Cathay Dragon

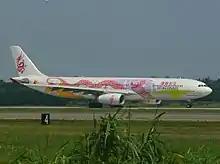
Dragonair Airbus A330-300 in special 20th Anniversary livery at Taipei Taoyuan International Airport

In 2000, the airline commenced an all-cargo service to Shanghai, Europe and the Middle East using a leased Boeing 747-200 freighter and a service to Osaka was added in May 2001. The airline purchased two Boeing 747-300 freighters in 2001 and extended freight operations to Xiamen and Taipei in 2002. The airline's net profits rose 60 percent to HK$540 million in 2002, with cargo operations accounting for 30 percent of revenues; and freight volume increasing nearly 50 percent to 20,095 tonnes.